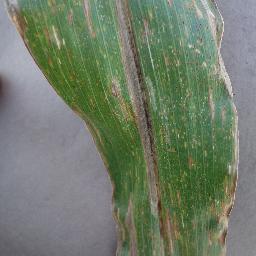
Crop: corn
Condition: (maize)_cercospora_spot_gray_spot